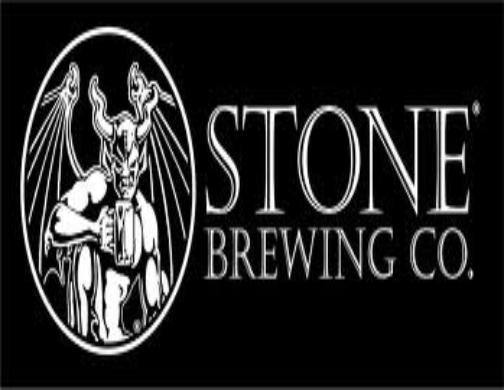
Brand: Beers of Stone
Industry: Food